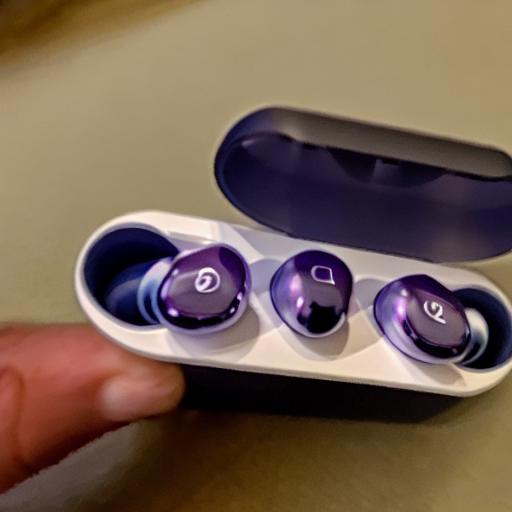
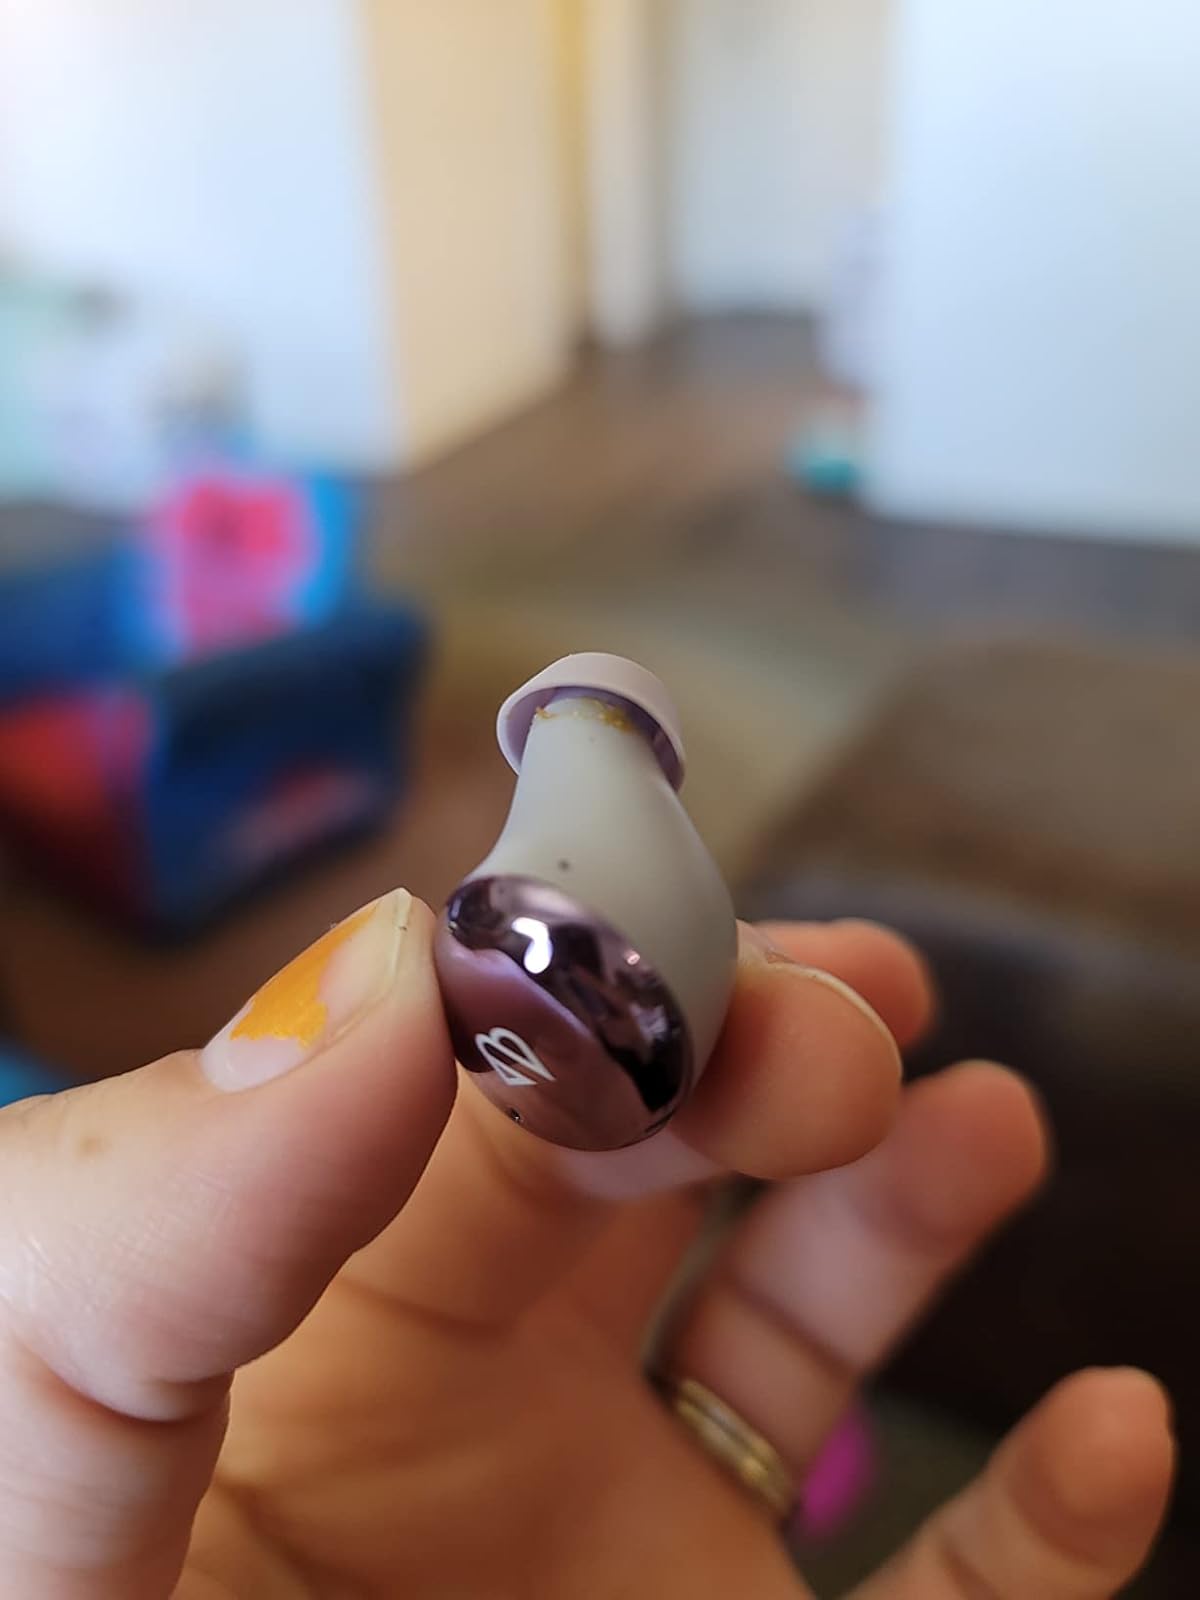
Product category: earbuds
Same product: no